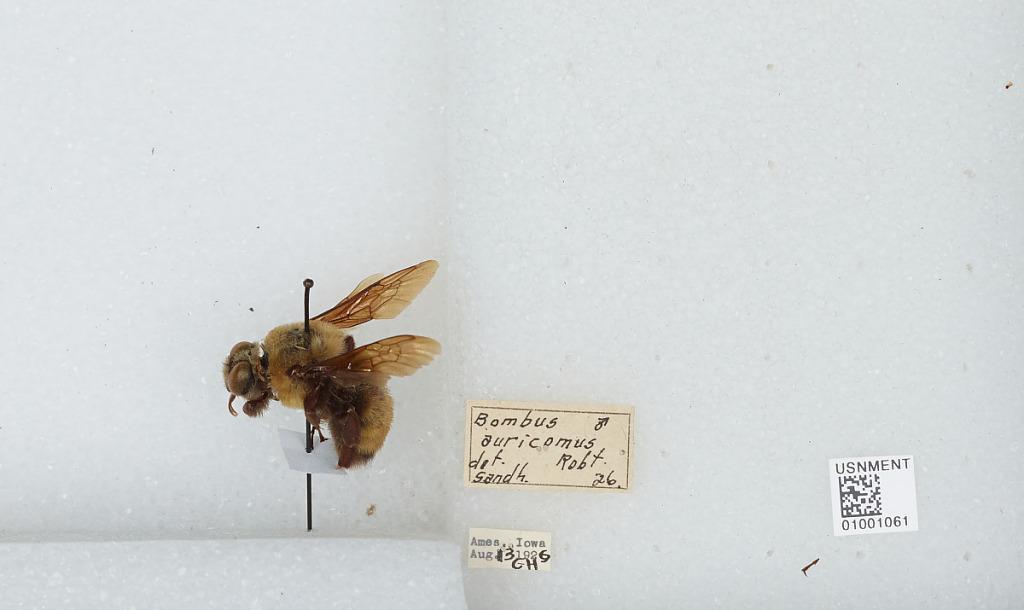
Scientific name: Bombus (Bombias) auricomus (Robertson)
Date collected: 1926-8-13
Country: United States
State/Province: Iowa
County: Story
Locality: Ames
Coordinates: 42.0014, -93.62